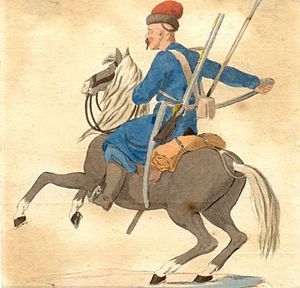
Kosakker / Kubankosakkerne
Sortehavskosakkerne var kubankosakkernes forgængere.
Kosakker er en folkegruppe, der stammer fra Ruslands sydlige egne. Betegnelsen bruges især om et medlem af et militært rytterregiment.